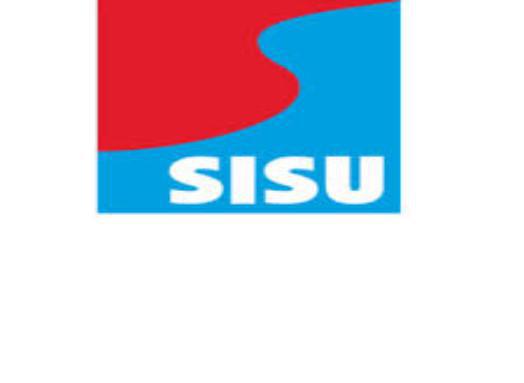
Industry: Transportation